Leticia Cline

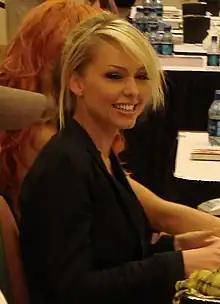

Leticia Ann Bjork Passmore, Leticia Cline (born October 1, 1978) is an American journalist and model. She is best known as a former interviewer for TNA Wrestling, "Maxim Magazine", the reality show "Beauty and the Geek" and her "Playboy" magazine appearance in July 2008.